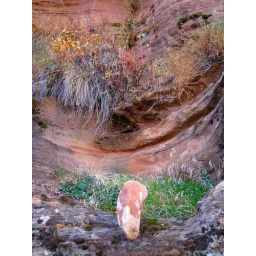
Second balance in clear creek. This alcove in the canyon wall was almost like a little chapel.